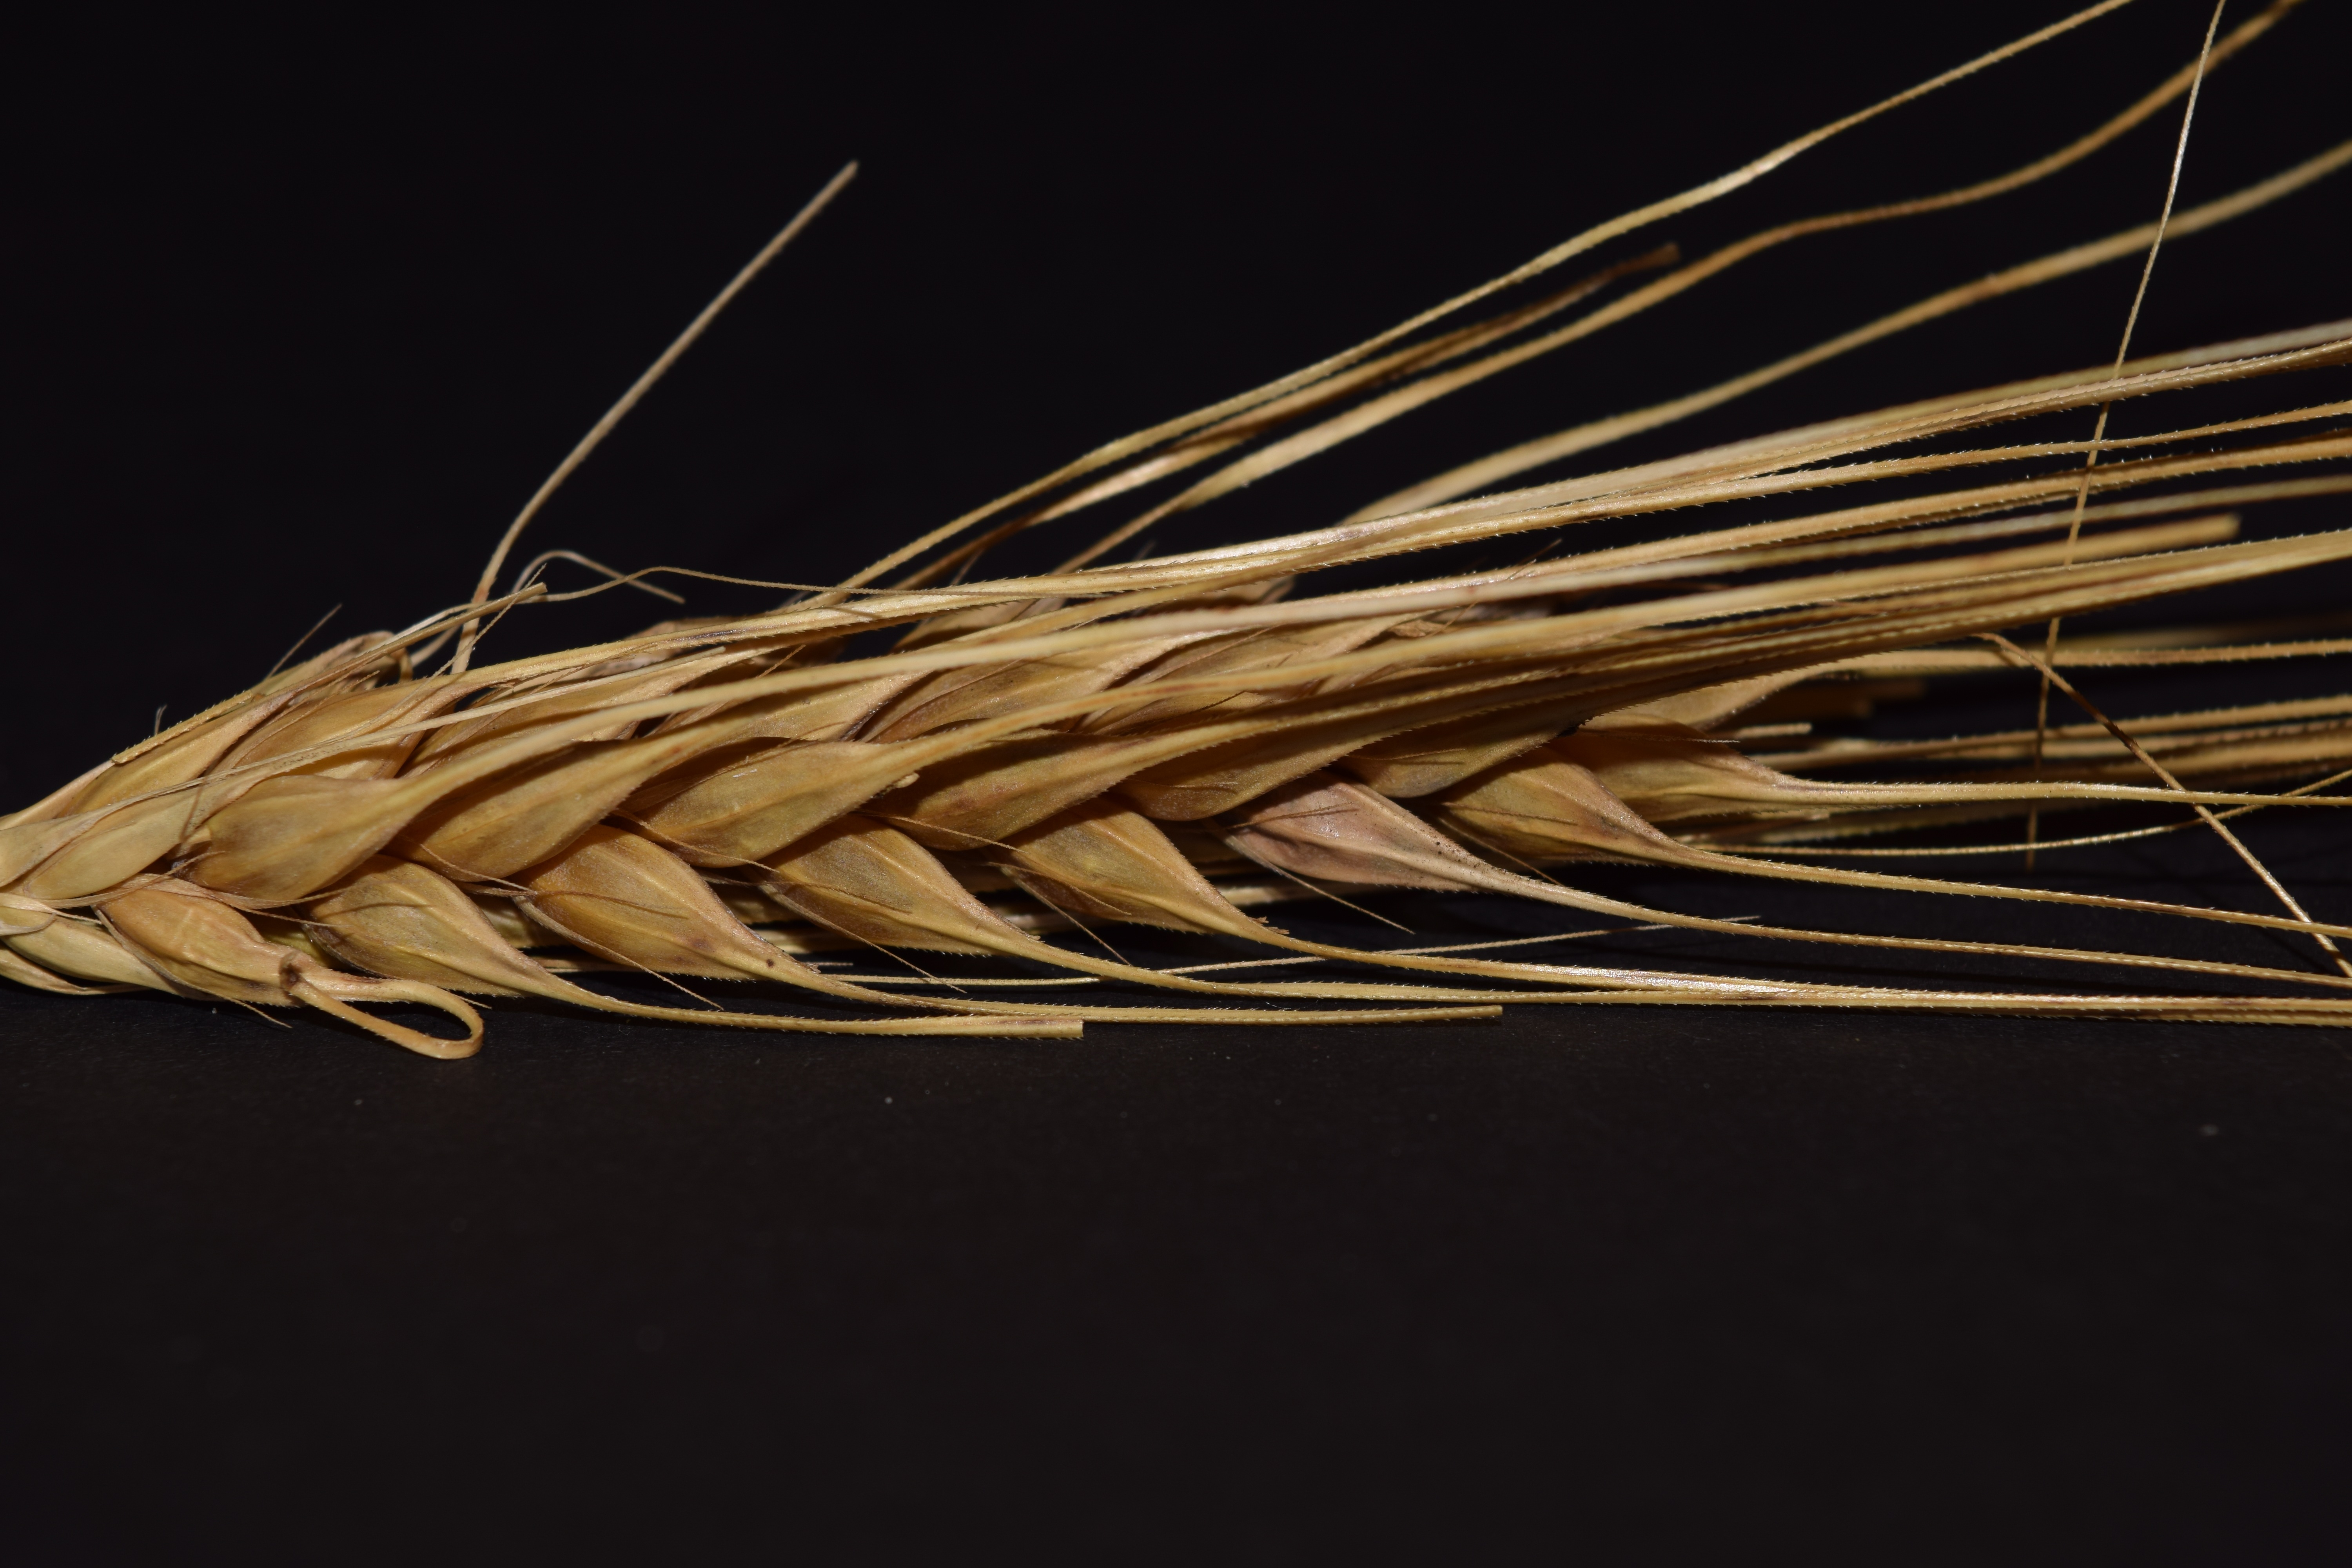
branch, wing, light, wood, barley, grain, leaf, line, food, ear, close, art, cereals, shape, macro photography, nourishing barley, grass family